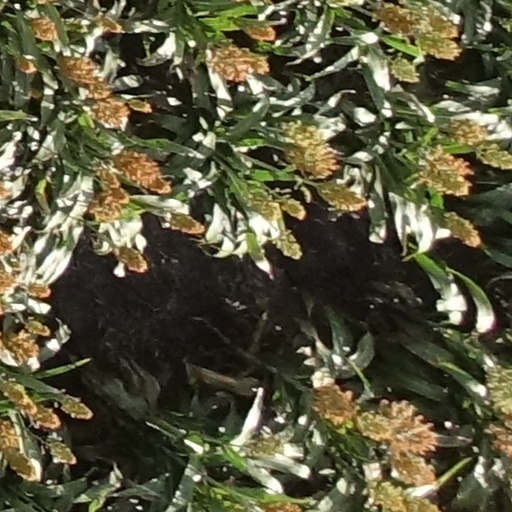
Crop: sorghum